The Sunday Woman

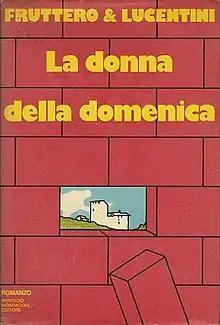
First edition (publ. Mondadori)

The Sunday Woman is a crime novel by Italian authors Carlo Fruttero and Franco Lucentini, first published in 1972. It was subsequently translated into English by William Weaver in 1973.